Smashed (film)

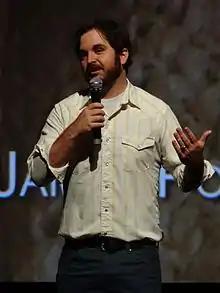
James Ponsoldt, who directed "Smashed" from a script he wrote with Susan Burke

"Smashed" was conceived by James Ponsoldt and Susan Burke after they had a conversation about things they had done while drunk. Some of the story's details were based on Burke's own experience; she was a heavy drinker until she was 24 years old, when she started attending Alcoholics Anonymous meetings. Burke felt that her experiences with alcoholism had not been represented on film before, and so she decided to write about a young woman deciding to become sober. Burke and Ponsoldt discussed the story, characters and tone in detail before they began to write the script. Since they lived on opposite sides of the United States, they communicated by email, dividing the script into 15-page installments which they wrote alternately. The entire writing process took six months.